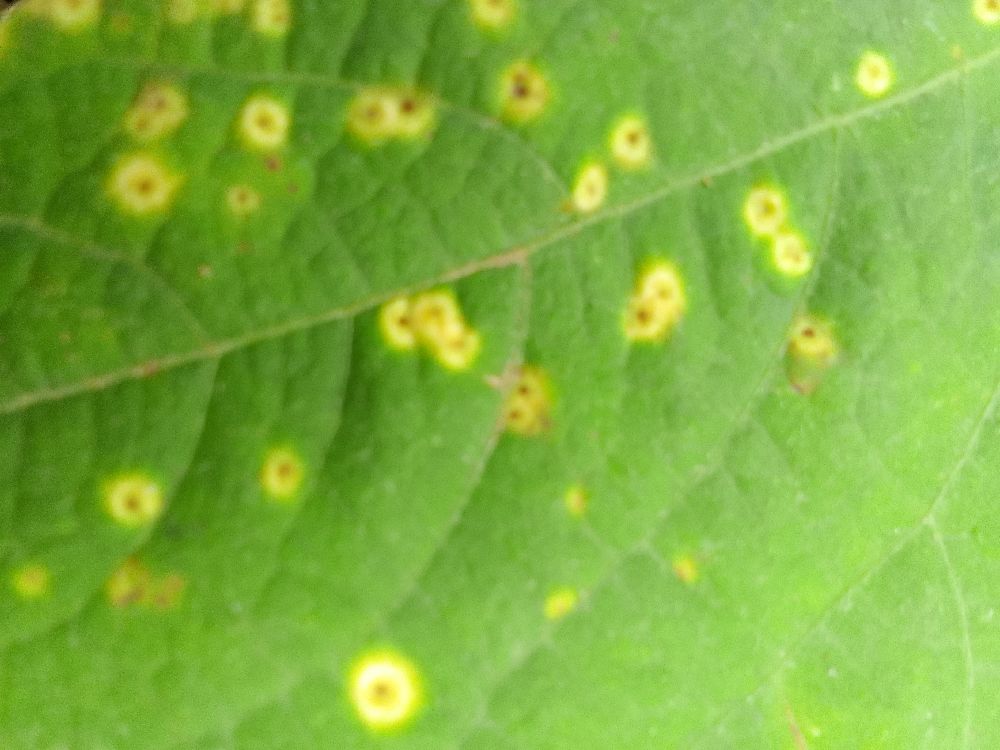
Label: rust